Choi Min-hwan

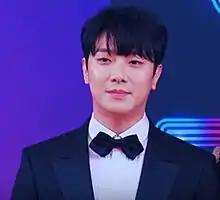
Choi in 2018

Choi Min-hwan (born 11 November 1992), also known by his mononym Minhwan, is a South Korean singer, musician, drummer and actor. He is a member of rock band F.T. Island, in which he serves as the drummer and backing vocalist. He is the youngest member of the group.